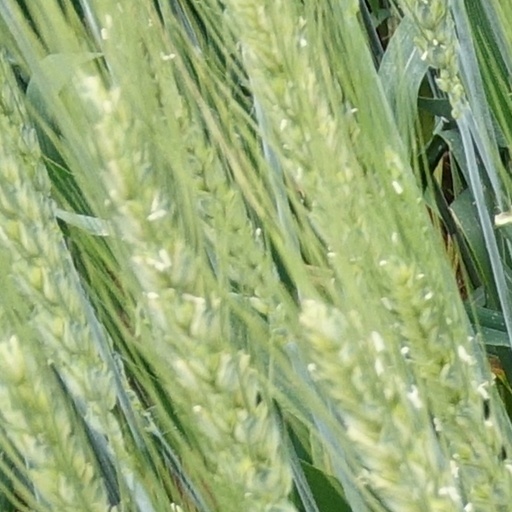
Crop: wheat